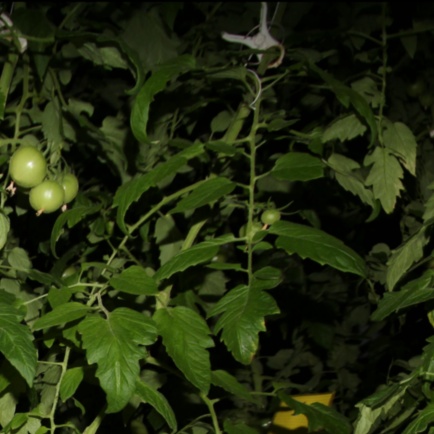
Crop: tomato